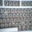
Label: keyboard